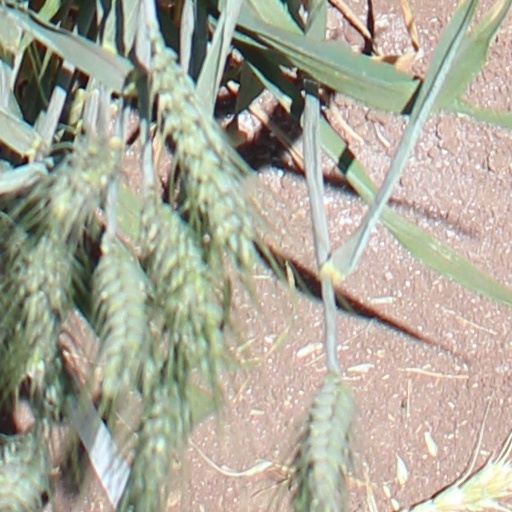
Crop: wheat